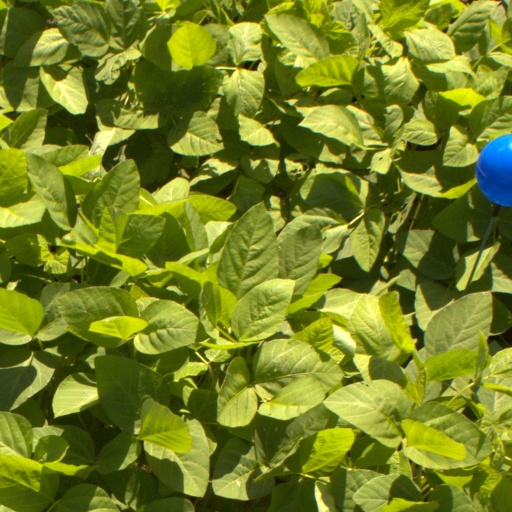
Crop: soybean